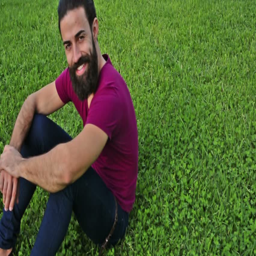
young confident bearded man on the grass in a park